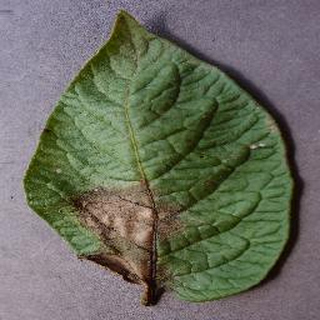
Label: potato_late_blight